Dronning Louises Bro

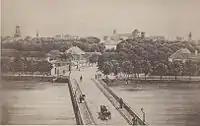
The site where Søtorvet was later built with the old Peblinge Bridge in the foreground

A bridge (fjællebroen)) located close to the site of the current bridge is mentioned in 1562. It provided a link between Copenhagen's North Gate and the Nørrebro Road (Nørrebro Landevej)